Israel Folau

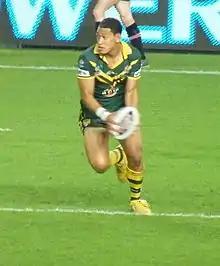
Israel Folau playing for Australia in 2008

Folau was a major signing for the Broncos at the same time several key players, as well as coach Wayne Bennett left the club.